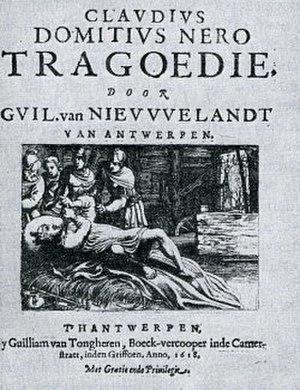
Guilliam van Nieuwelandt, né à Anvers en 1584 et mort à Amsterdam en 1635, est un peintre, graveur, poète et dramaturge de pièces à thèmes bibliques et historiques, ayant vécu et travaillé aux Pays-Bas méridionaux et septentrionaux.